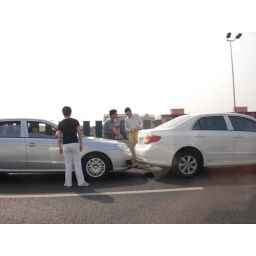
accident in china , shanghai , yan an road ...yea look at my car ....